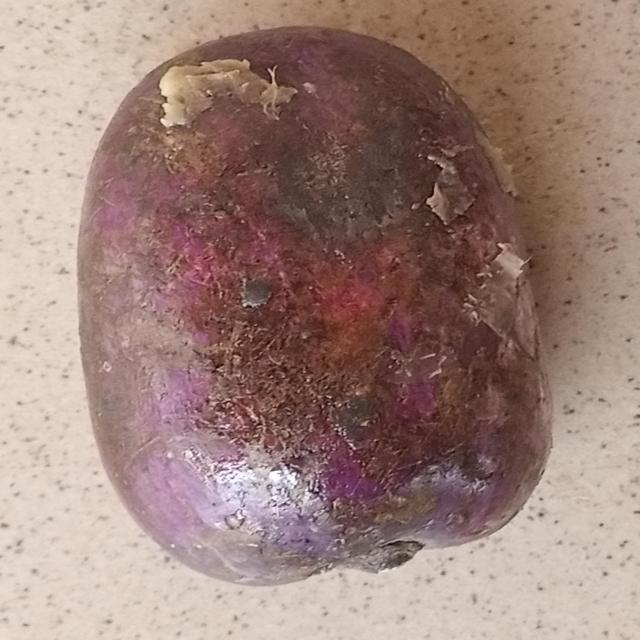
Plum grade: spotted